Marcel Keizer

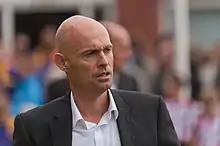
Keizer as manager of VVSB in 2011

Marcel Keizer (born 15 January 1969), a Dutch football coach and former player, was most recently the manager of Saudi Pro League side Al Shabab.